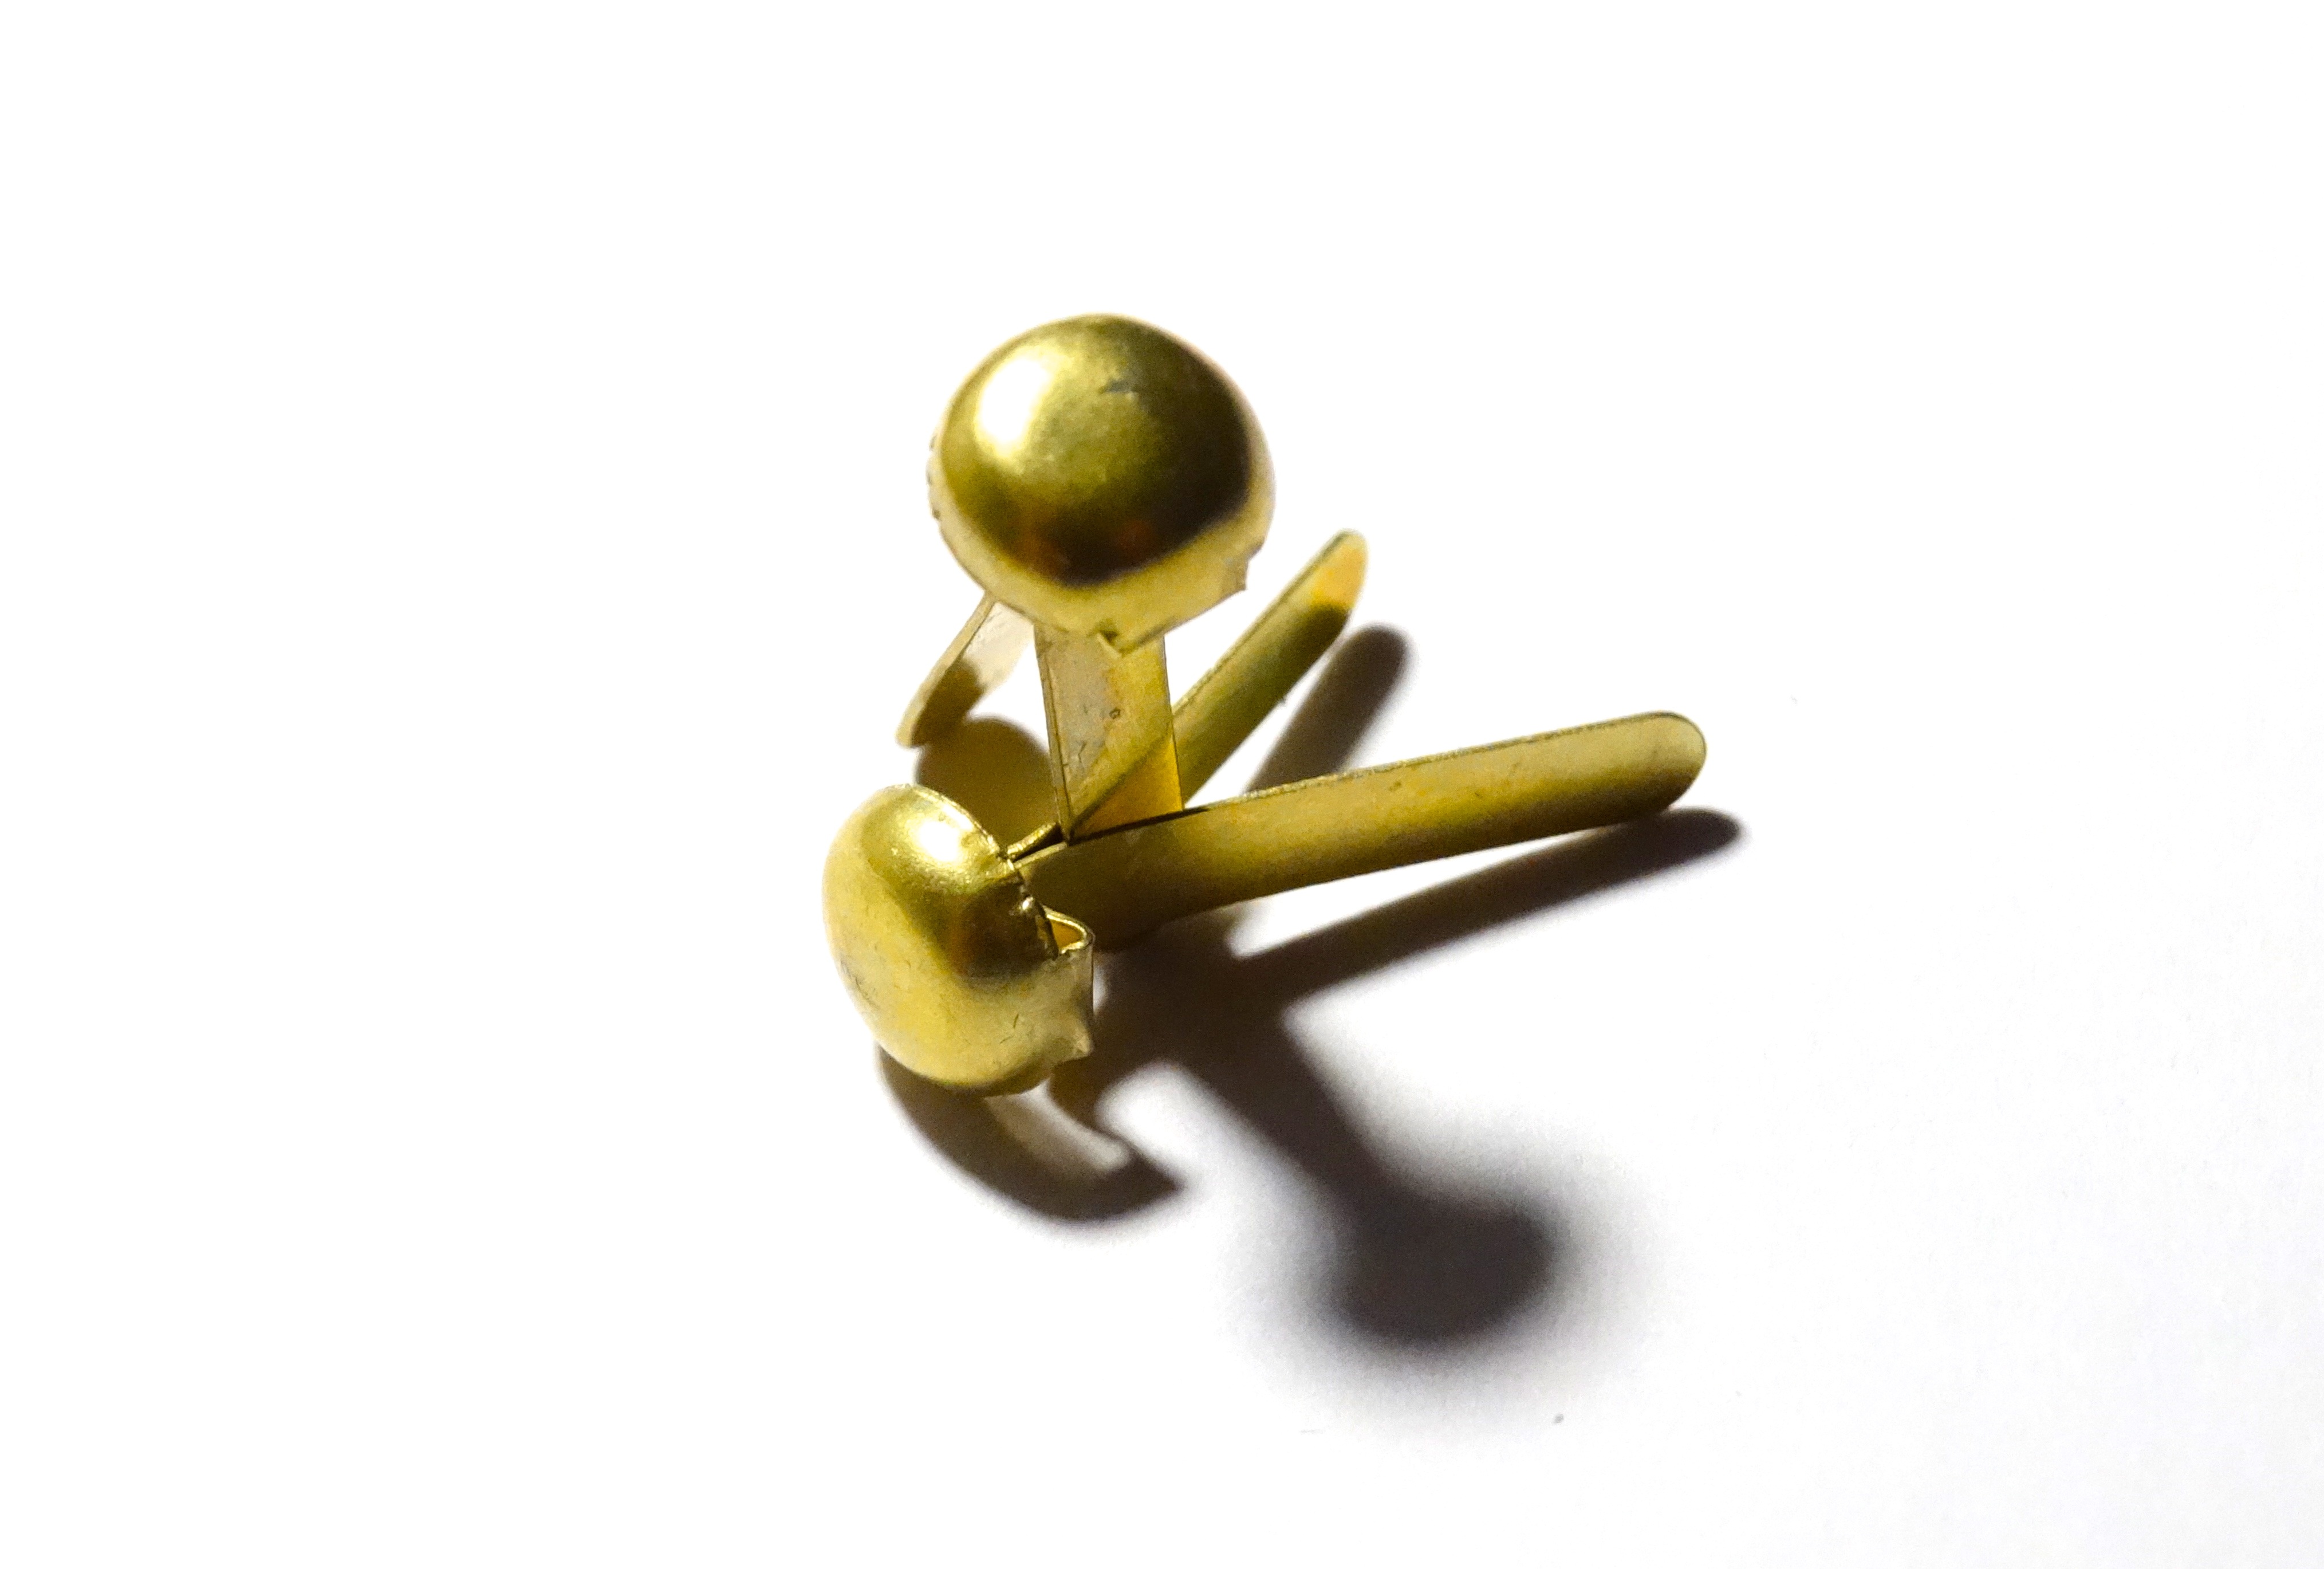
metal, office, material, pin, brass, connect, clip, baste, fast stapler, stapler, fashion accessory, gun accessory